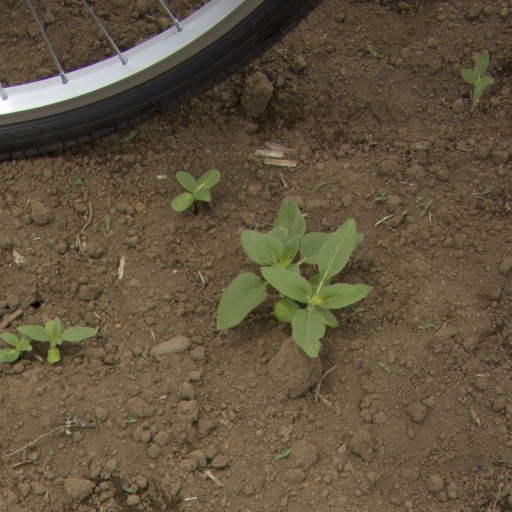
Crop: Jerusalem artichoke